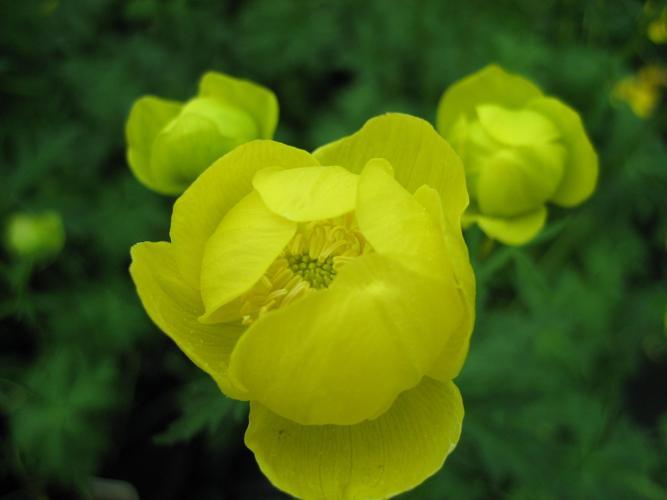
Label: globe-flower